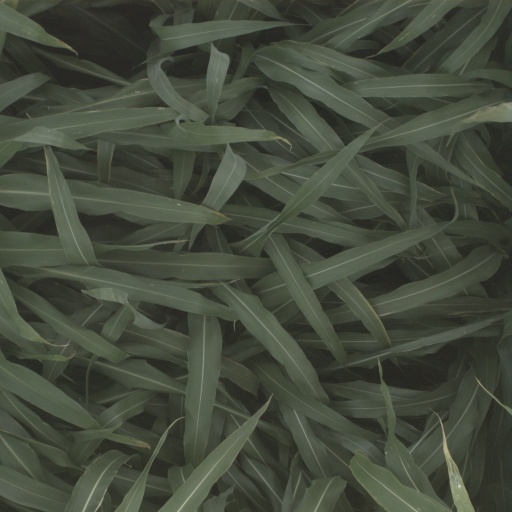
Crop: sorghum